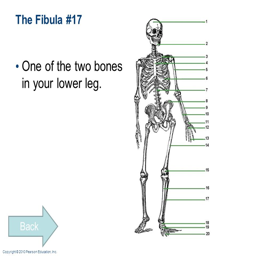
one of the bones in your lower leg .